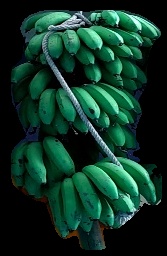
Variety: rasbale
Grade: grade2